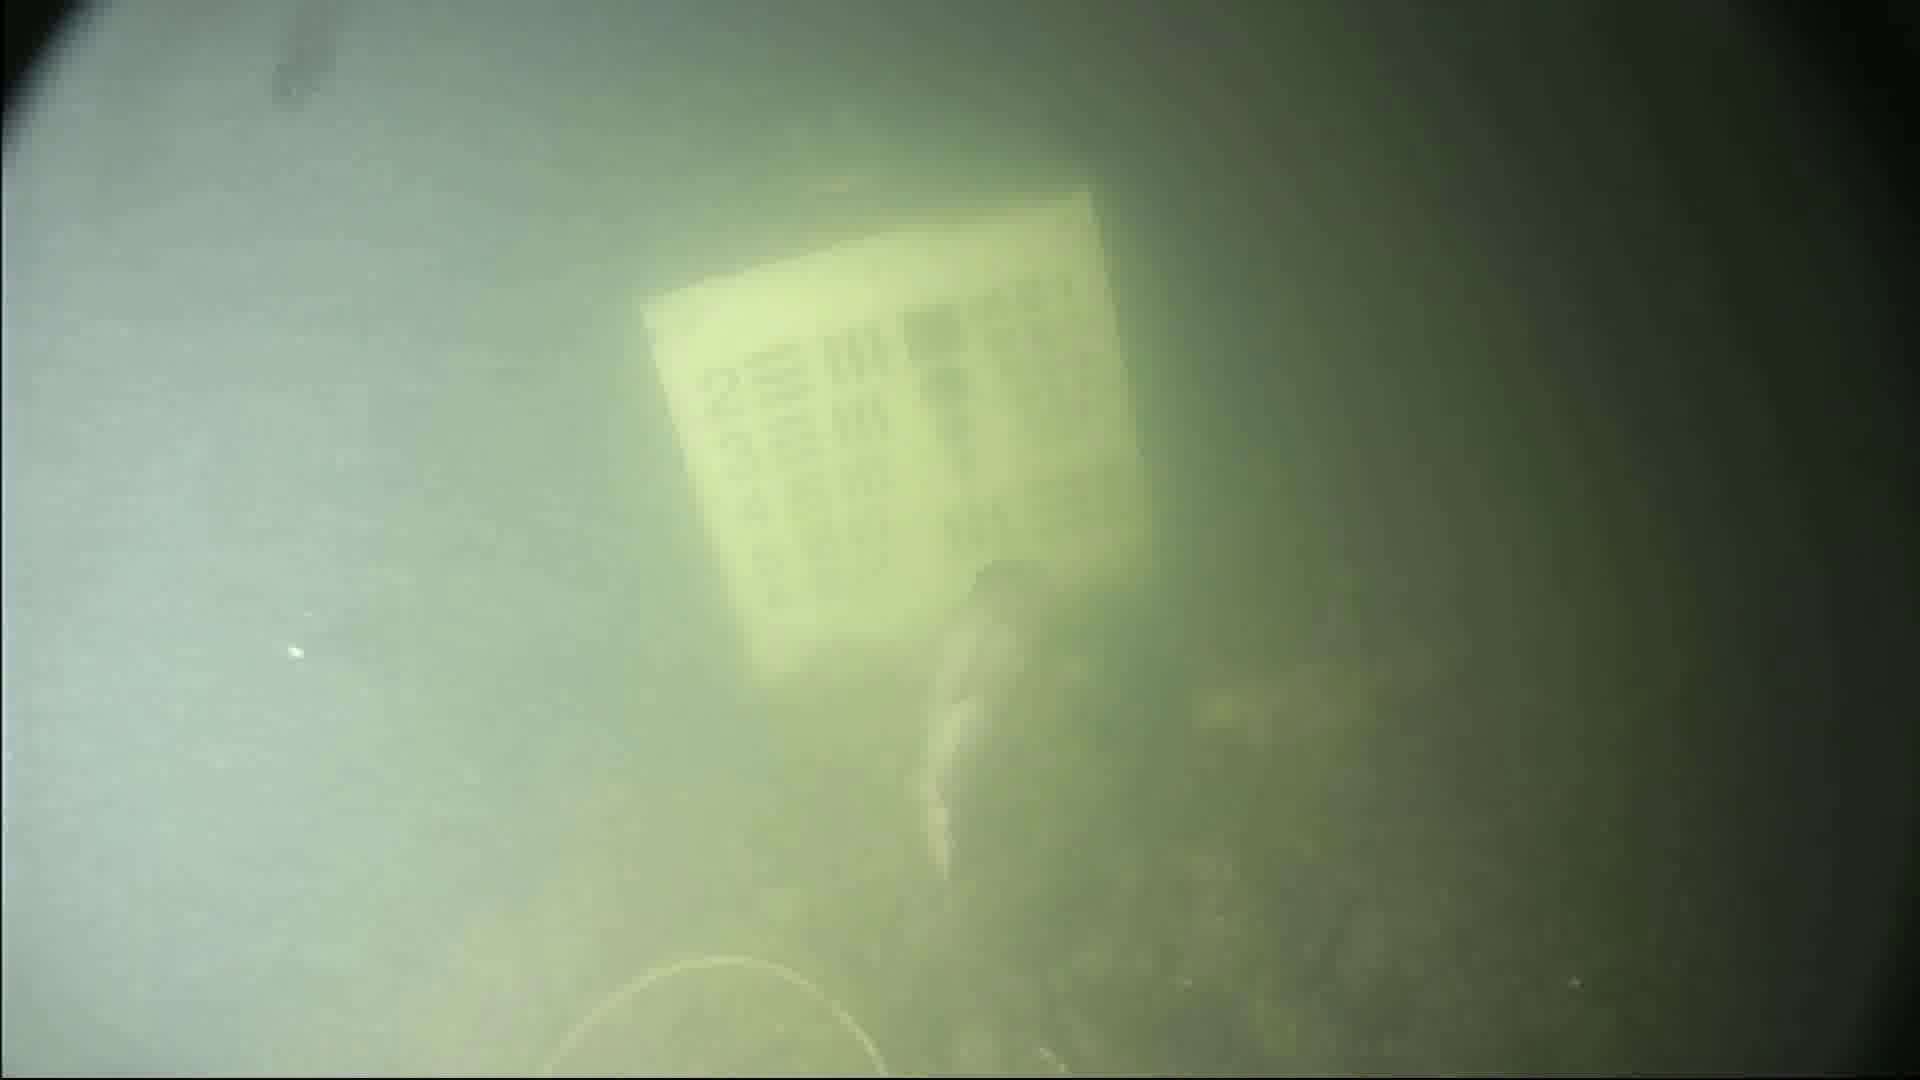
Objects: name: fish